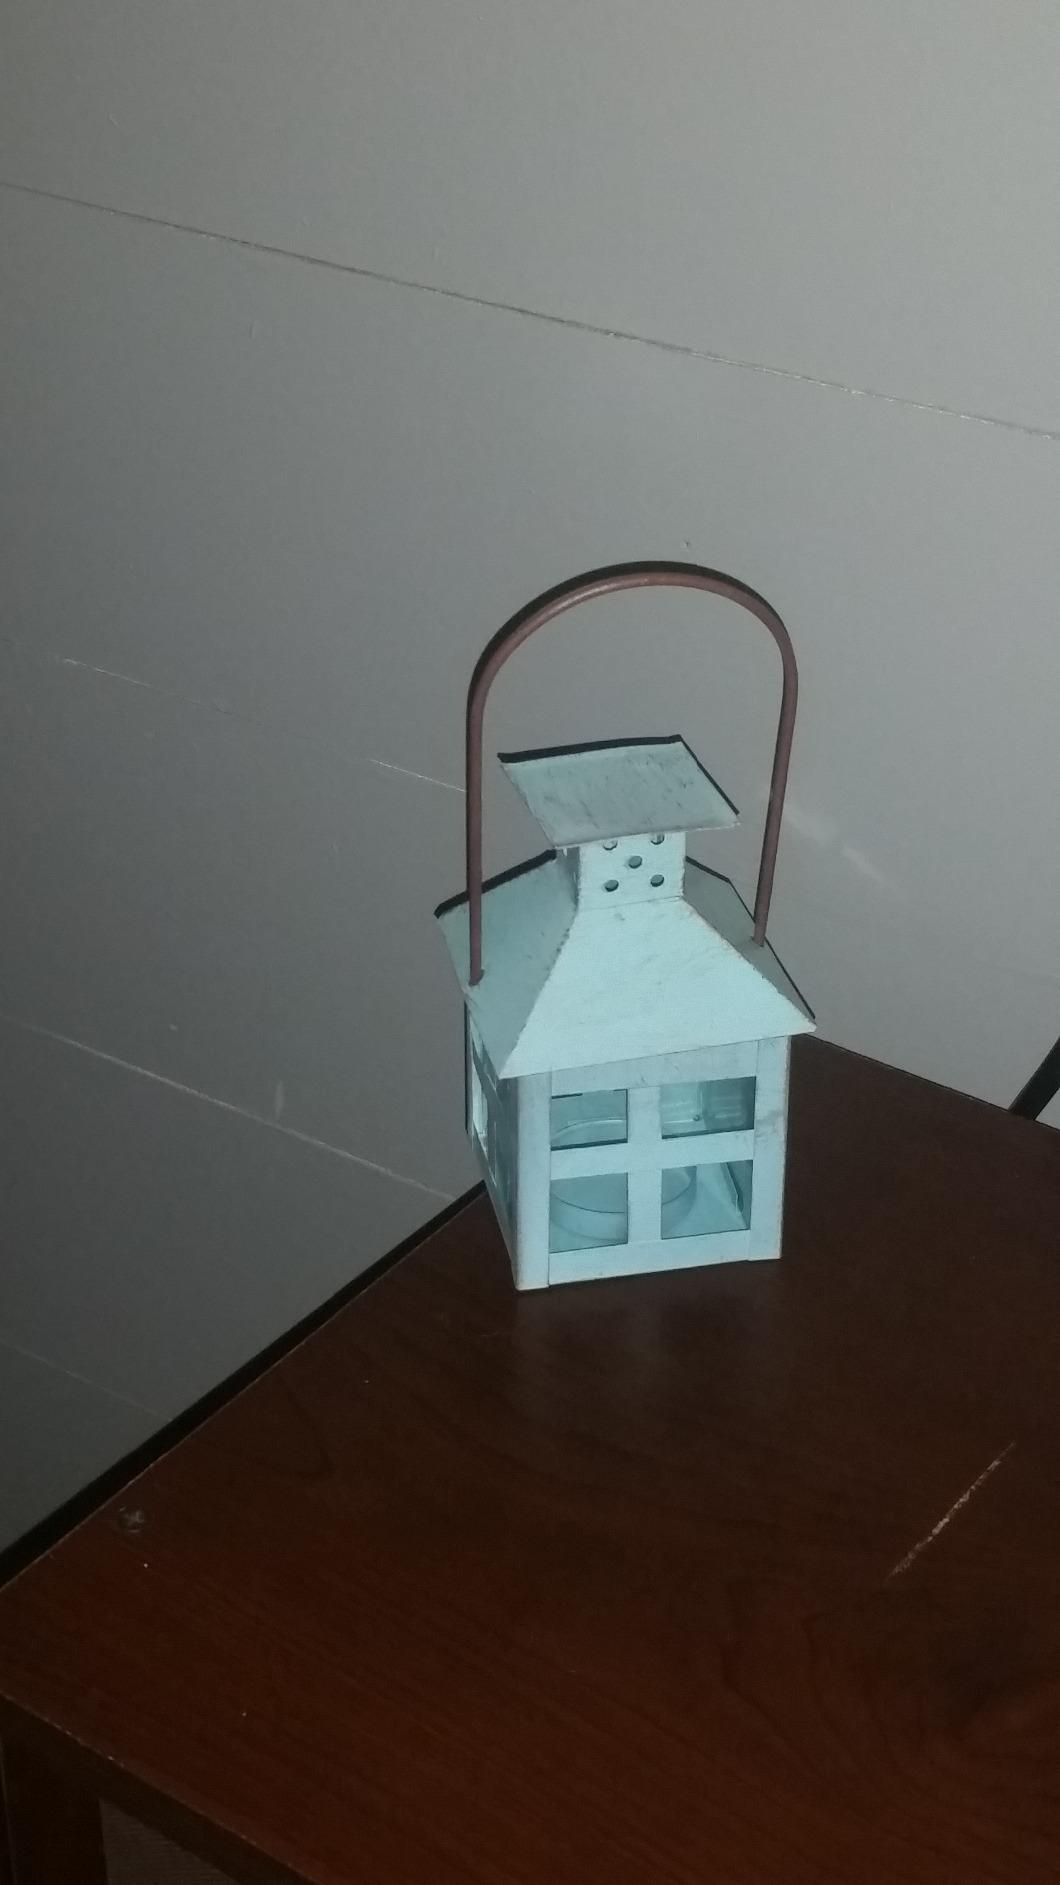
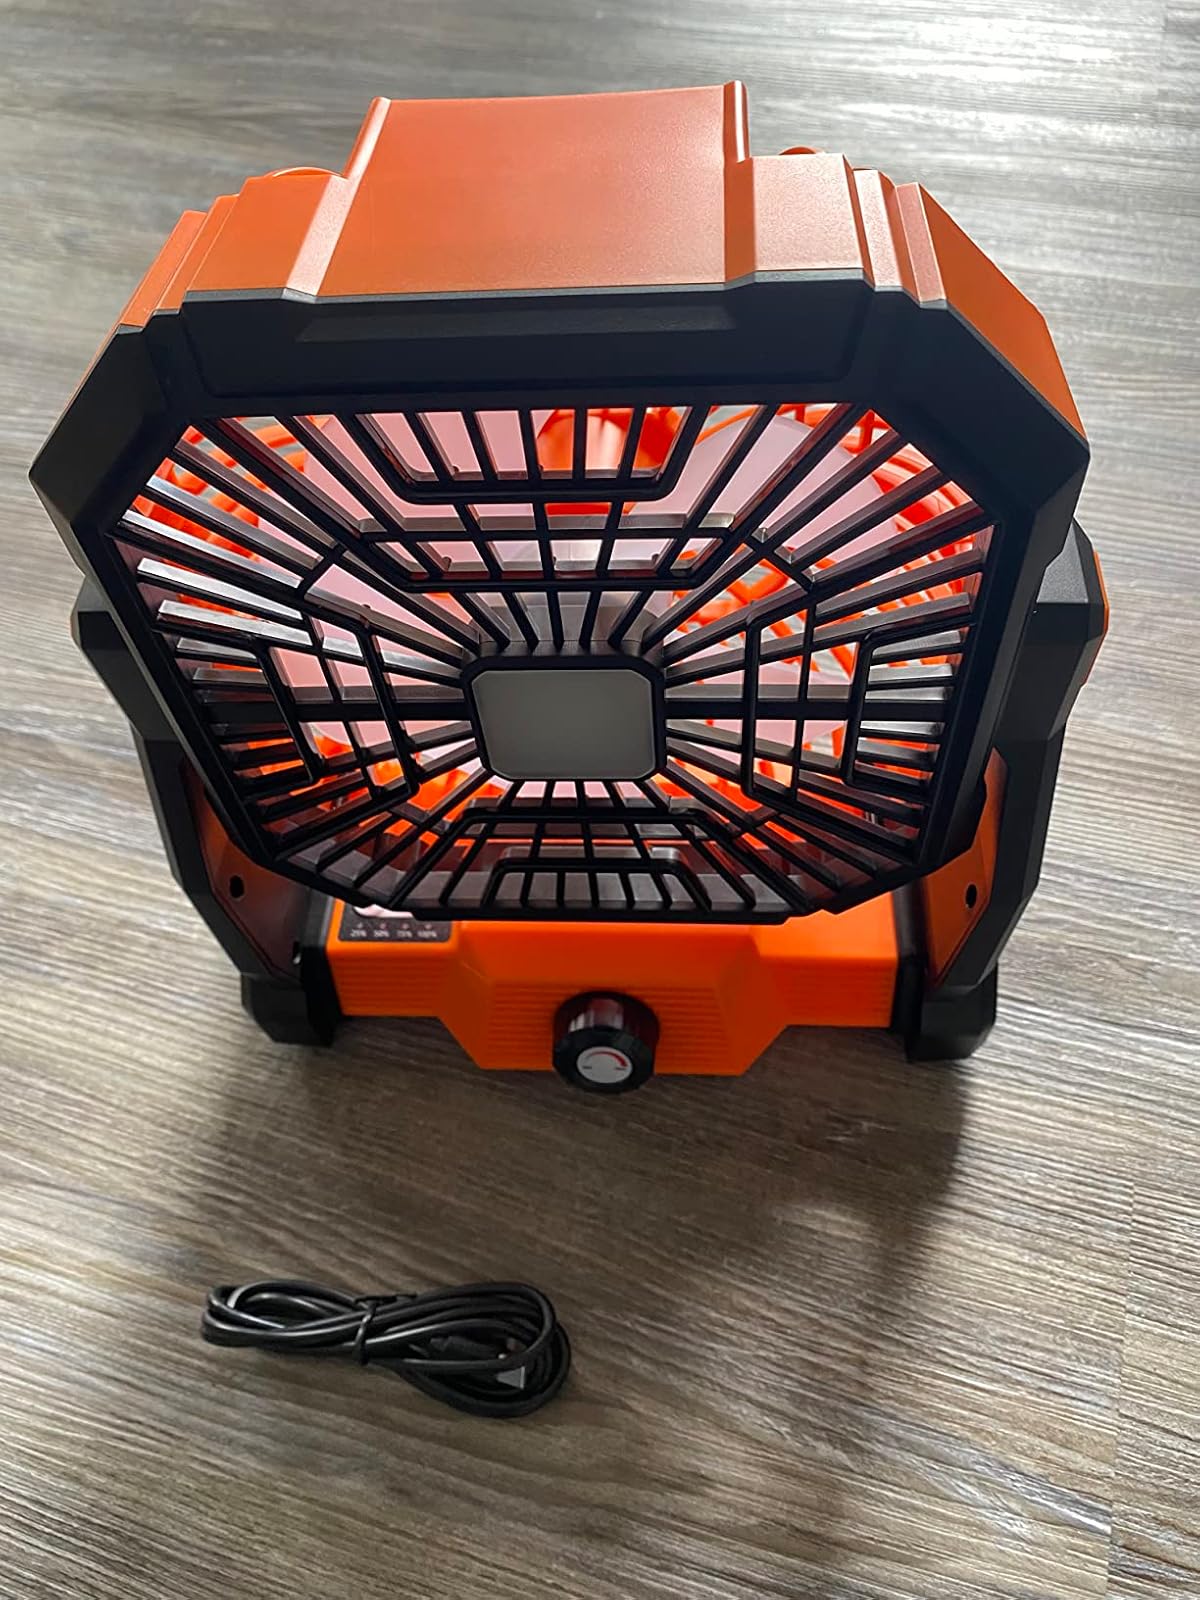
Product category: lantern
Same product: no